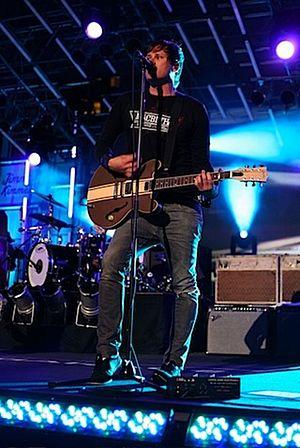
Blink-182, également stylisé blink-182, est un groupe de pop punk américain, originaire de Poway, en Californie. Formé en 1992, le groupe se compose du chanteur et guitariste Matt Skiba, du chanteur et bassiste Mark Hoppus et du batteur Travis Barker.